If You're Too Shy (Let Me Know)

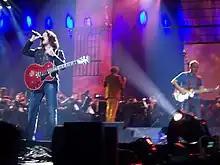
Numerous reviewers noted the song shared similarities with "Everybody Wants to Rule the World" (1985) by Tears for Fears ("pictured").

In her weekly "Rolling Stone" special "Song You Need To Know" column, Spanos commented that "If You're Too Shy (Let Me Know)" and its message of communicating through video calls was especially relevant during the COVID-19 pandemic. She humorously remarked that the song: "quickly joins an elite pantheon of catchy songs about virtual sex, like 'NSync's 'Digital Get Down' [(2000)] and Soulja Boy's 'Kiss Me thru the Phone' [(2008)]". Conrad Duncan of "Under the Radar" gave the song a positive review, comparing it to Duran Duran and the Blue Nile and writing it "[combines] self-deprecating humor with sharp radio-friendly hooks". Joe Rivers of "No Ripcord" called the track "the best song Simple Minds never wrote". Chris Willman of "Variety" compared the song to "Everybody Wants to Rule the World" and the duo Hall & Oates, praising the "essential corniness of an '80s MTV pastiche" and favourably calling it a "slightly weird" pop song. The staff of "Spin" highlighted the song's successful implementation of 1980s music and ability to "document the sadness, hilarity, awkwardness and – just maybe – euphoria of the erotic Zoom call". The editorial team at "DIY" extolled the use of 1980s synths, saxophones and "saucy" lyrics, declaring it a "gem" and "quite the insatiable jam". Roisin O'Connor of "The Independent" observed similarities to the work of Tears for Fears and commended the song's "propulsive shuffle rhythm" and "twinkling synths". In his review of the single for "NME", Shutler called the track "shamelessly huge" and an instant classic. He wrote that it represents the band at their "glorious, gargantuan best", drawing similarities to the dark, melodic emo of Tears for Fears, the Cure and the music of John Hughes films.